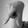
ASL letter: Q